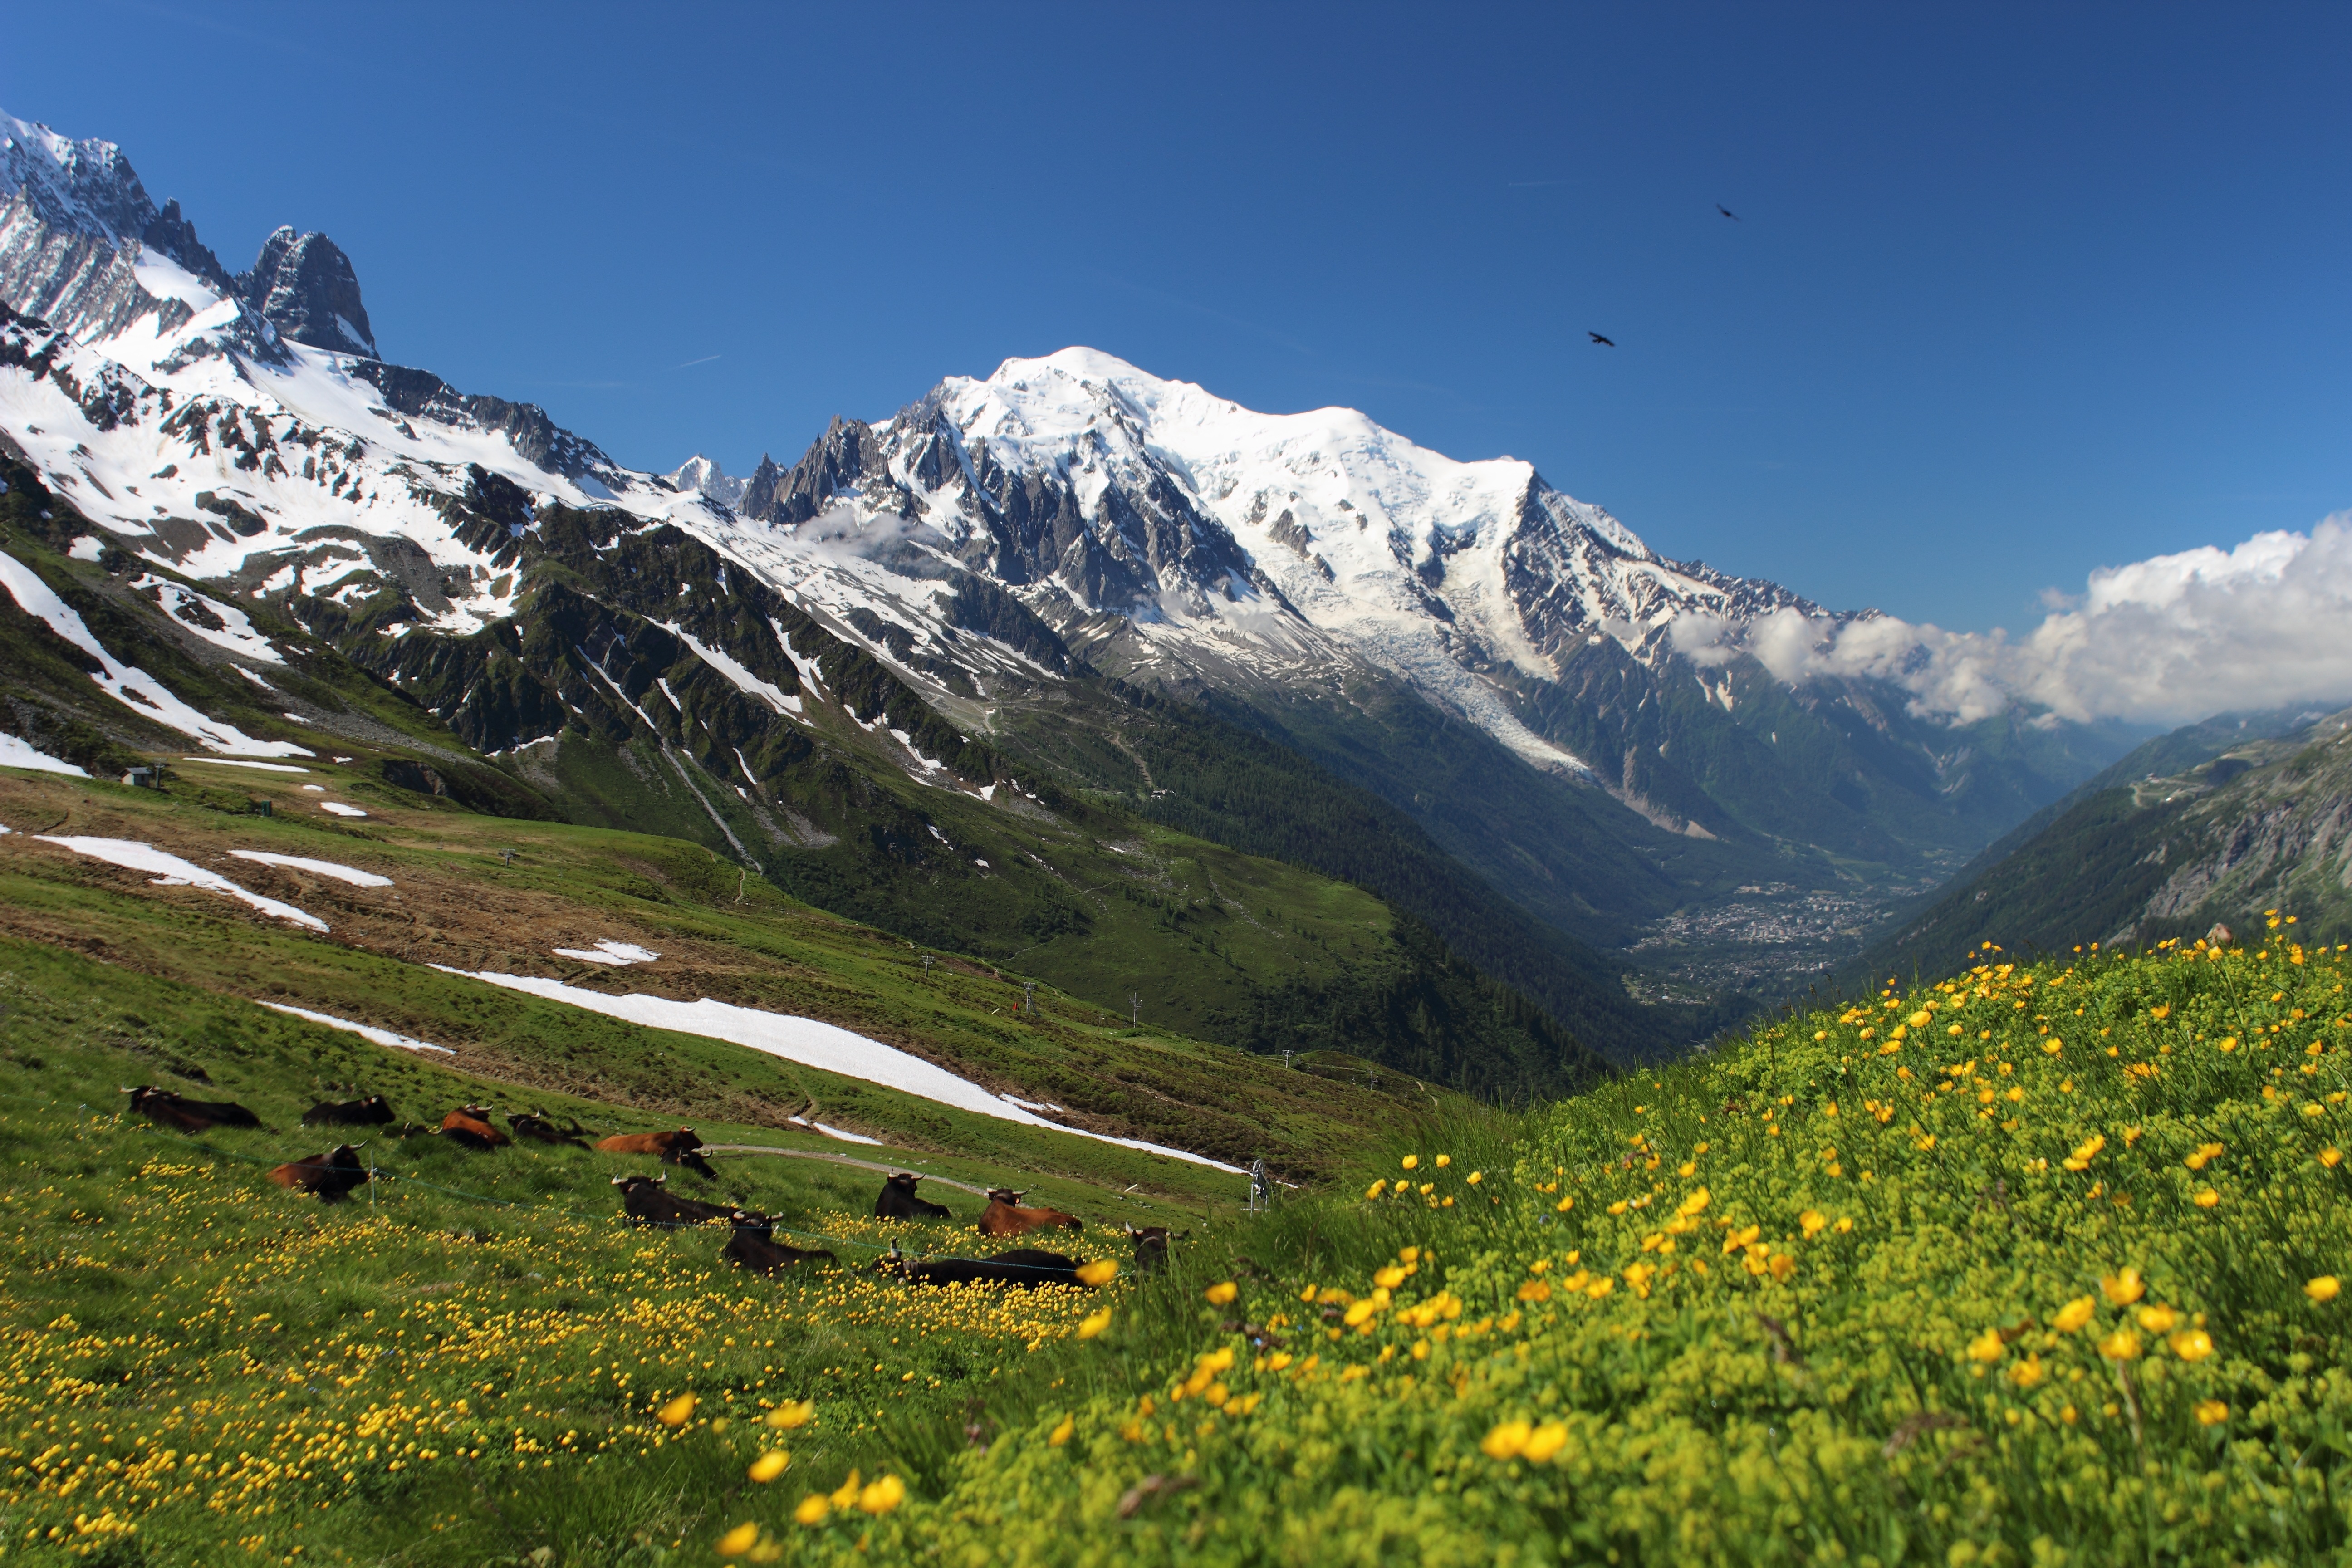
landscape, nature, wilderness, walking, mountain, hiking, meadow, hill, flower, adventure, valley, mountain range, natural, ridge, wildflower, mont blanc, trekking, alps, grassland, plateau, migration, fell, landform, mountain pass, tour mont blanc, geographical feature, mountainous landforms